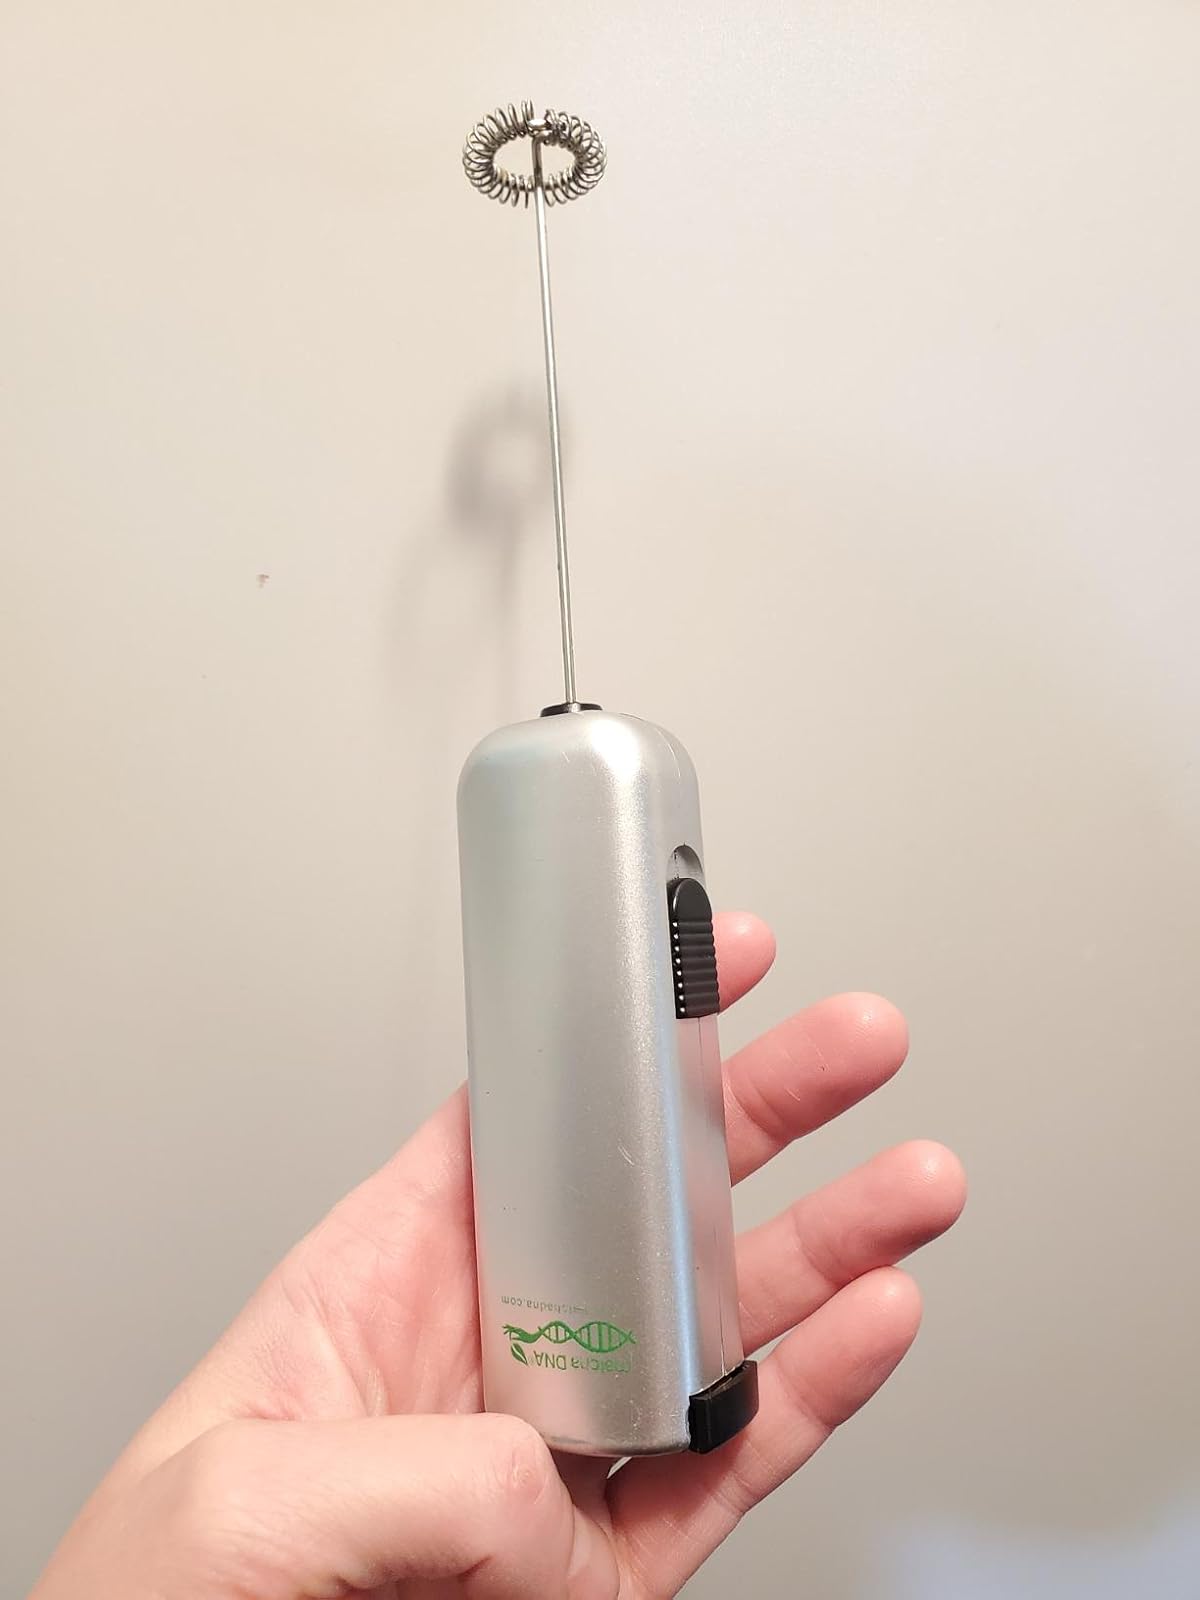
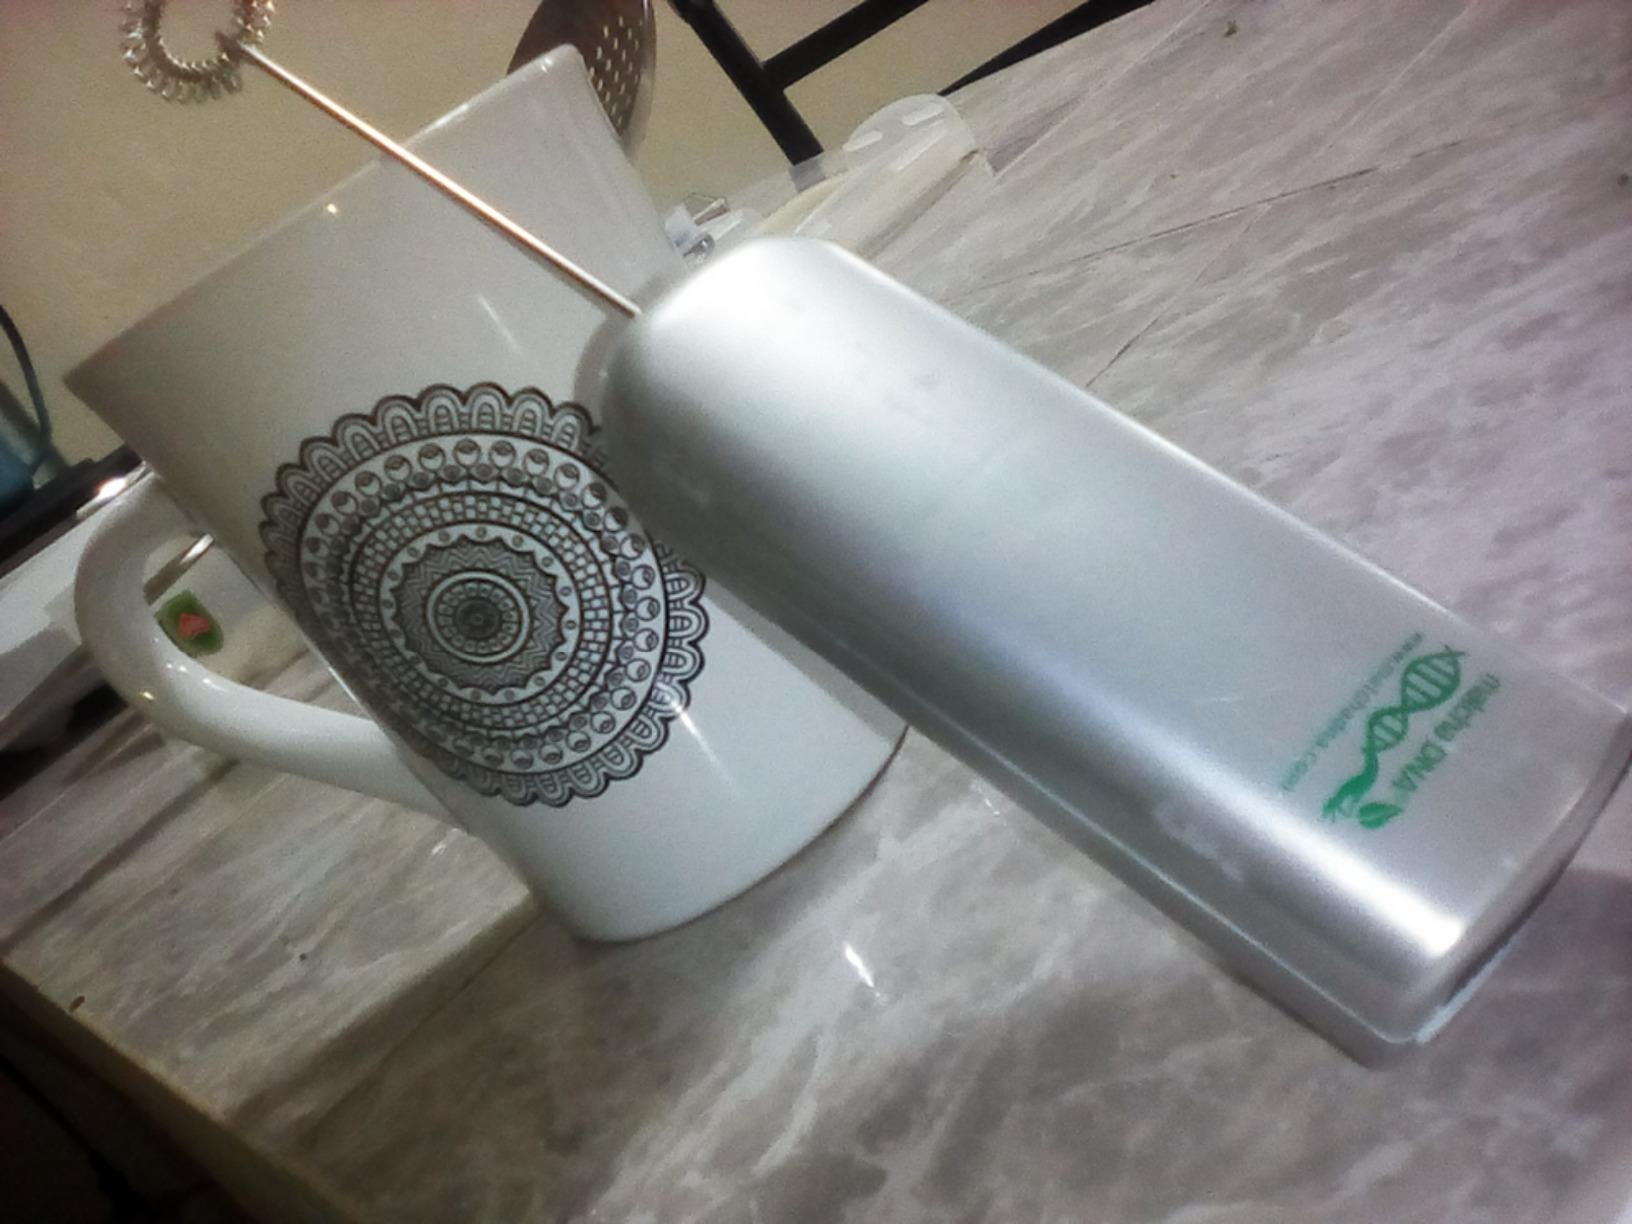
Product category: items_mixer
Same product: no